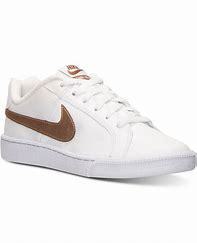
Brand: Nike
Model: Court